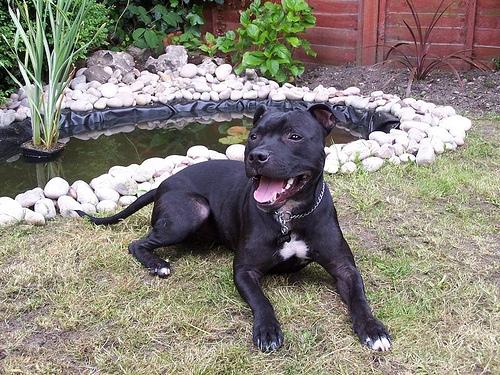
Breed: staffordshire bull terrier